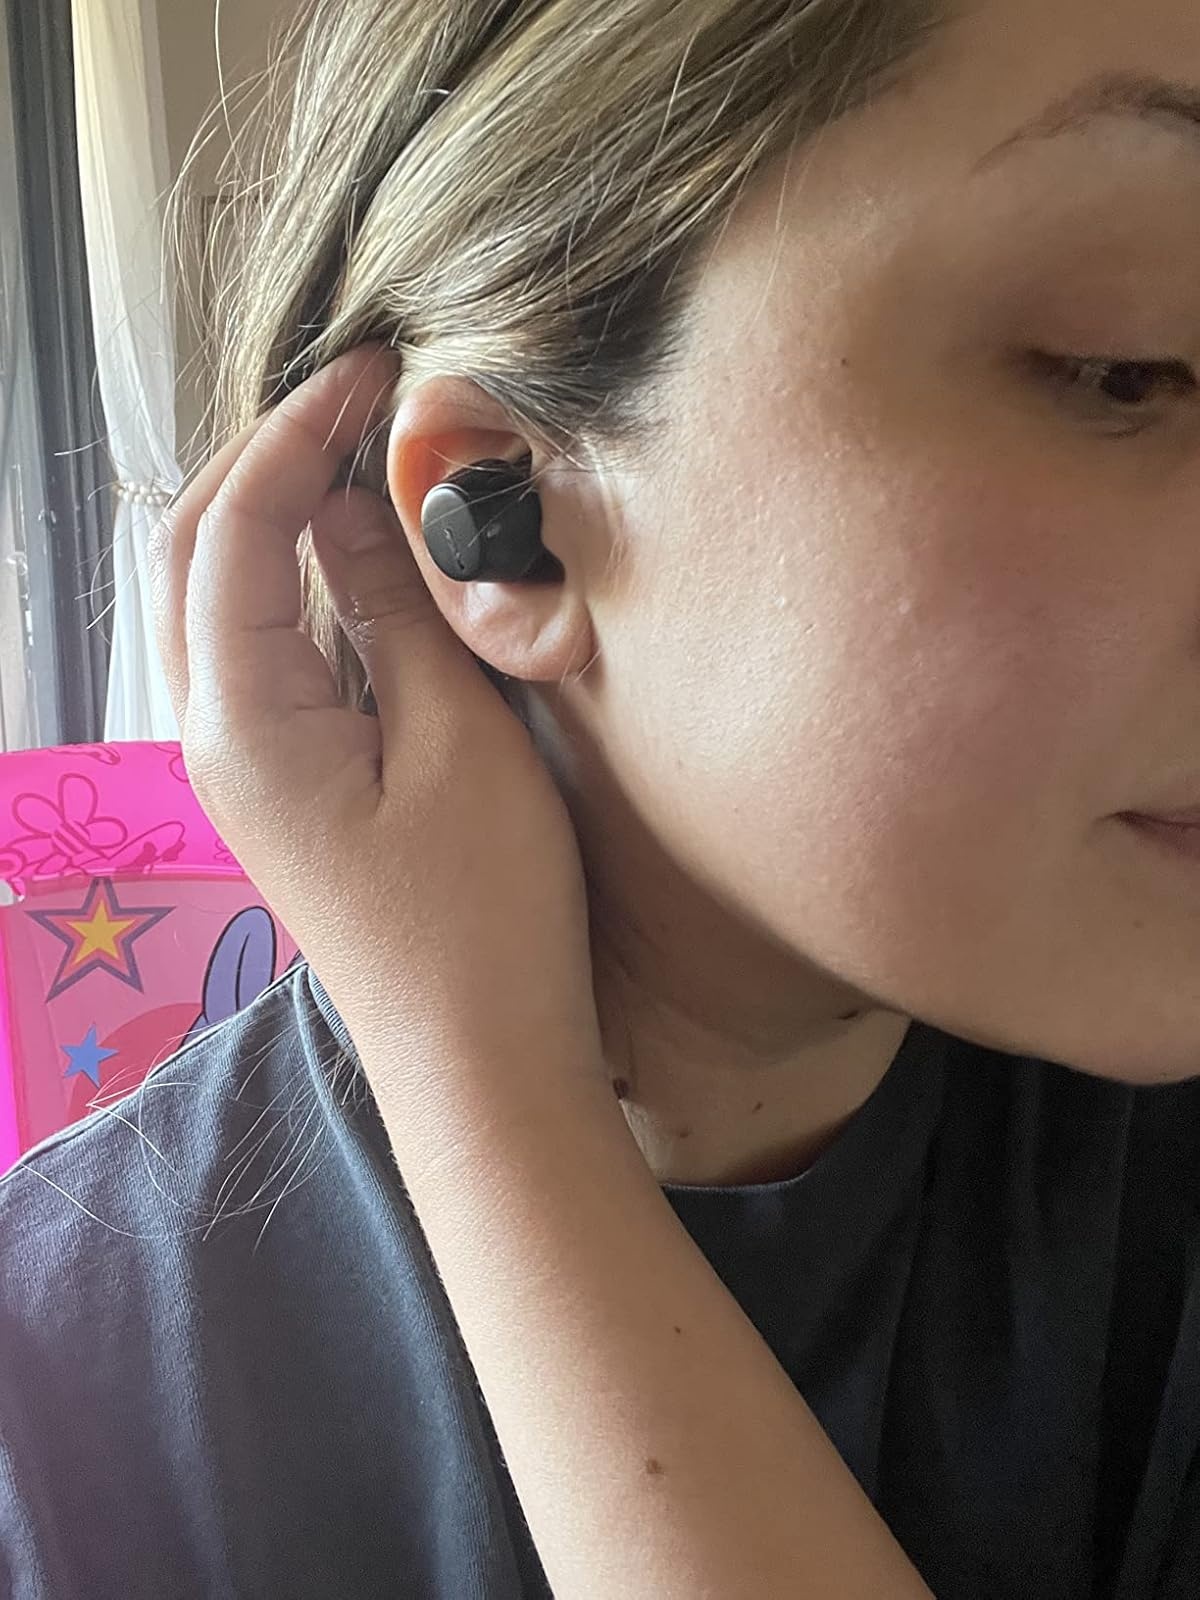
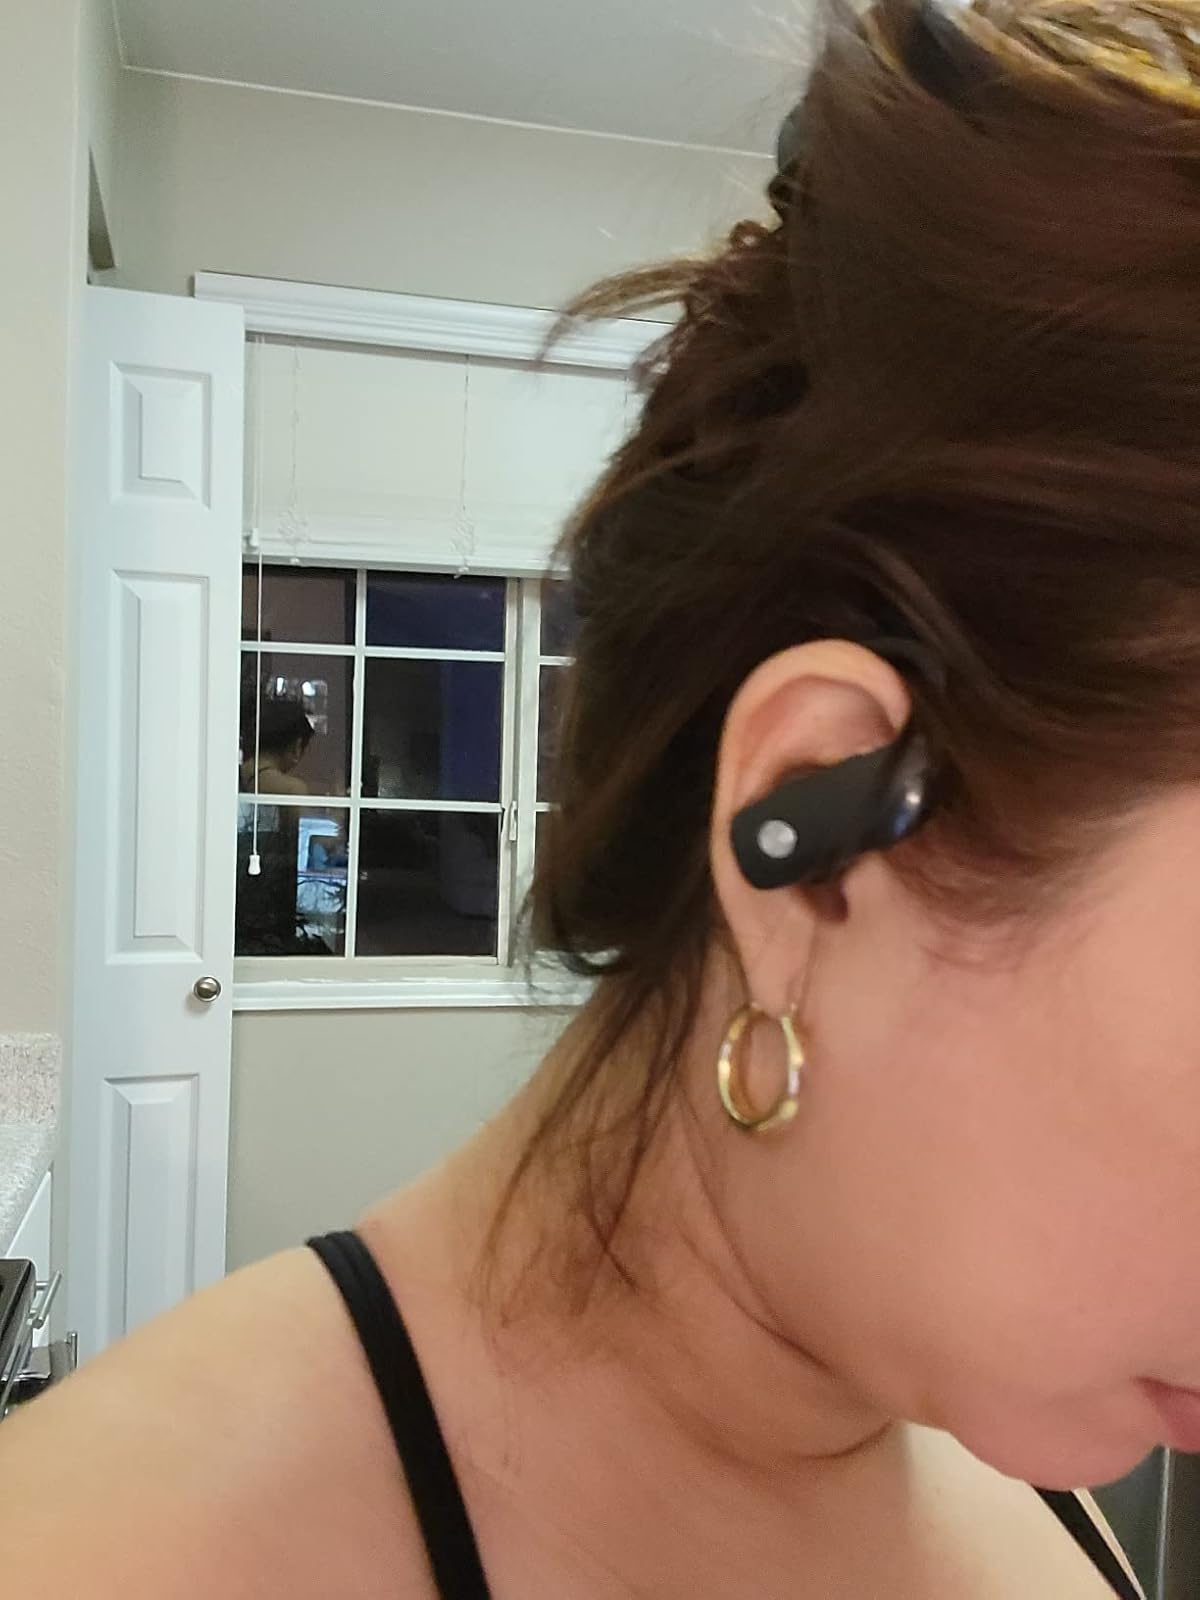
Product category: earbuds
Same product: no